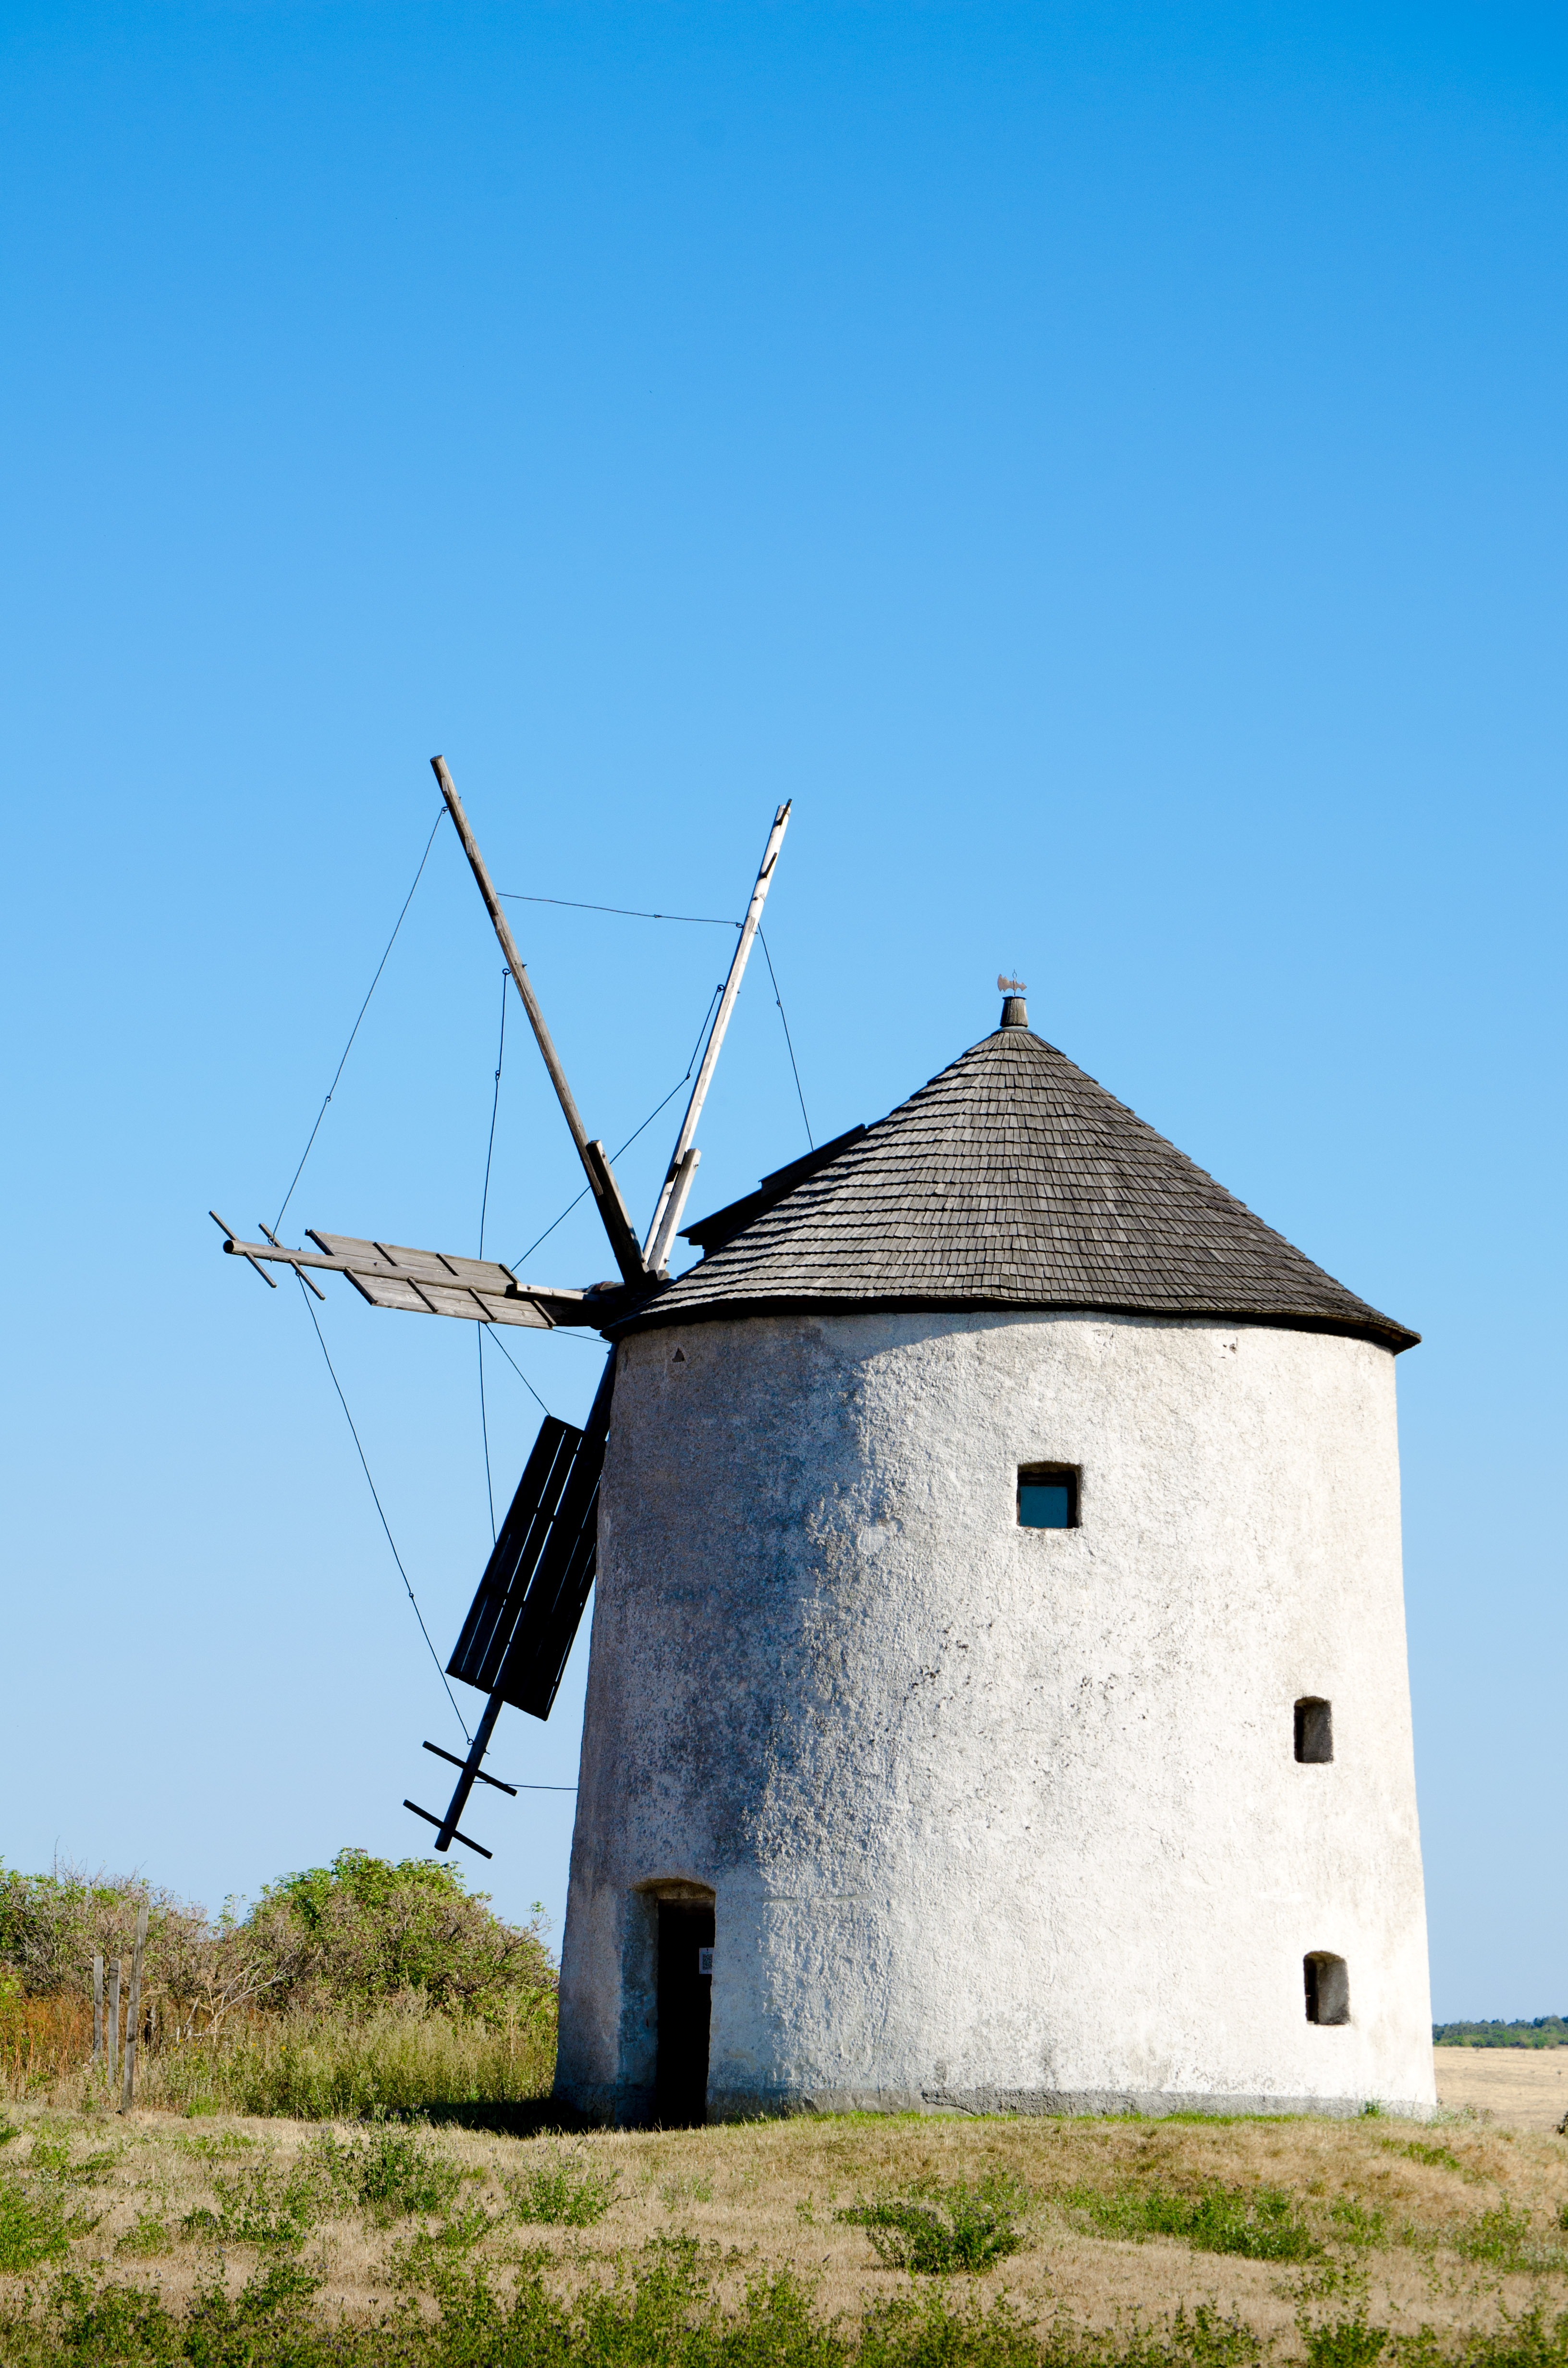
windmill, wind, building, monument, tower, mill, rural area, old windmill, throughout the windmill, bakony mountain windmill, gabona rl